Meraldene Dam

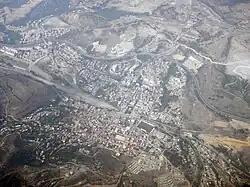
Aerial photography of Tizi Nayeth Aicha

The tender documents were opened at 3:00 PM on 24 May 1911, in the deliberation hall of the Thénia municipal building. In a public session, municipal officials awarded the project for water supply from the Bourdin River through a bidding process to one of the contractors.